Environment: real
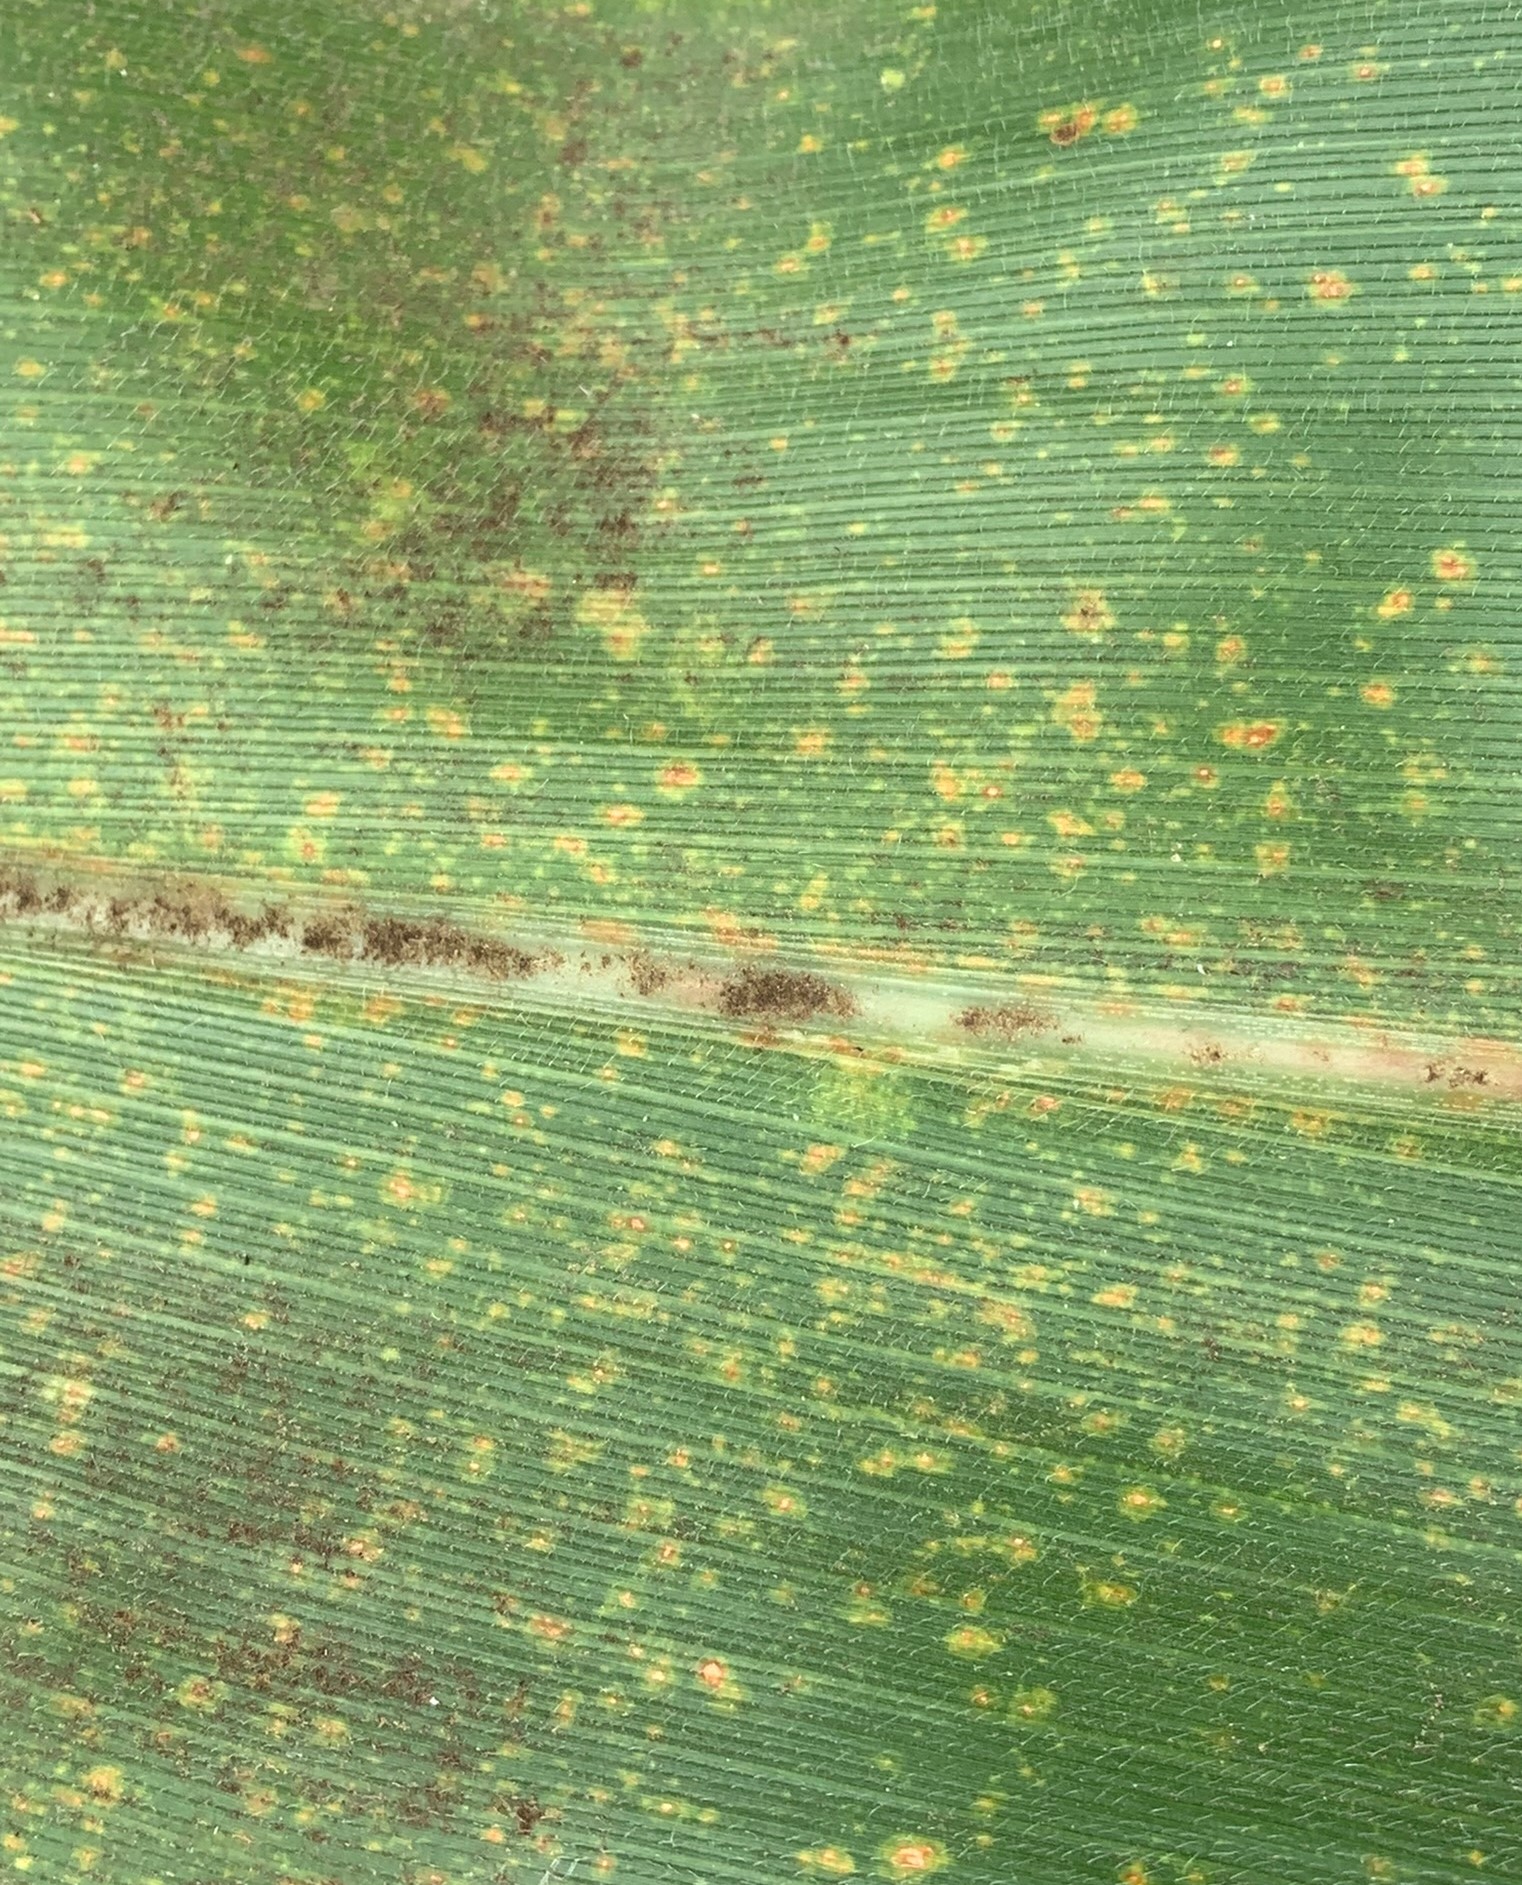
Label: lethal_necrosis